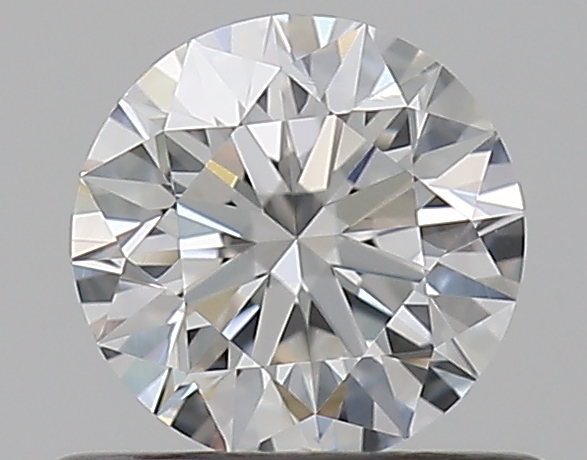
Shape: round
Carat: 0.5
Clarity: VS1
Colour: F
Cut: EX
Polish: EX
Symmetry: EX
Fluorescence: N
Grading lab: GIA
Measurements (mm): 5.05 x 5.08 x 3.16